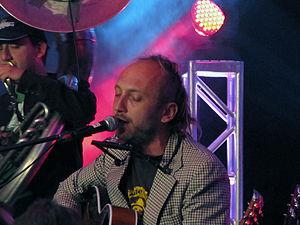
Spectacle de Bernard Adamus au Festival international de la chanson de Granby 2012, place Johnson, aux chapiteaux Desjardins.
Bernard Adamus est un auteur-compositeur-interprète québécois d'origine polonaise. Ses compositions éclectiques en français allient le folk, le blues, le country et parfois le hip-hop.